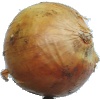
Label: Onion White 1